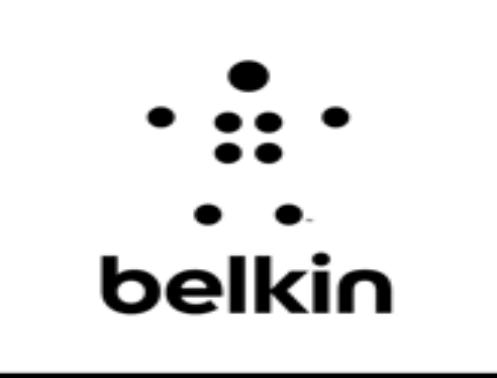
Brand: BELKIN-1
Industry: Electronic